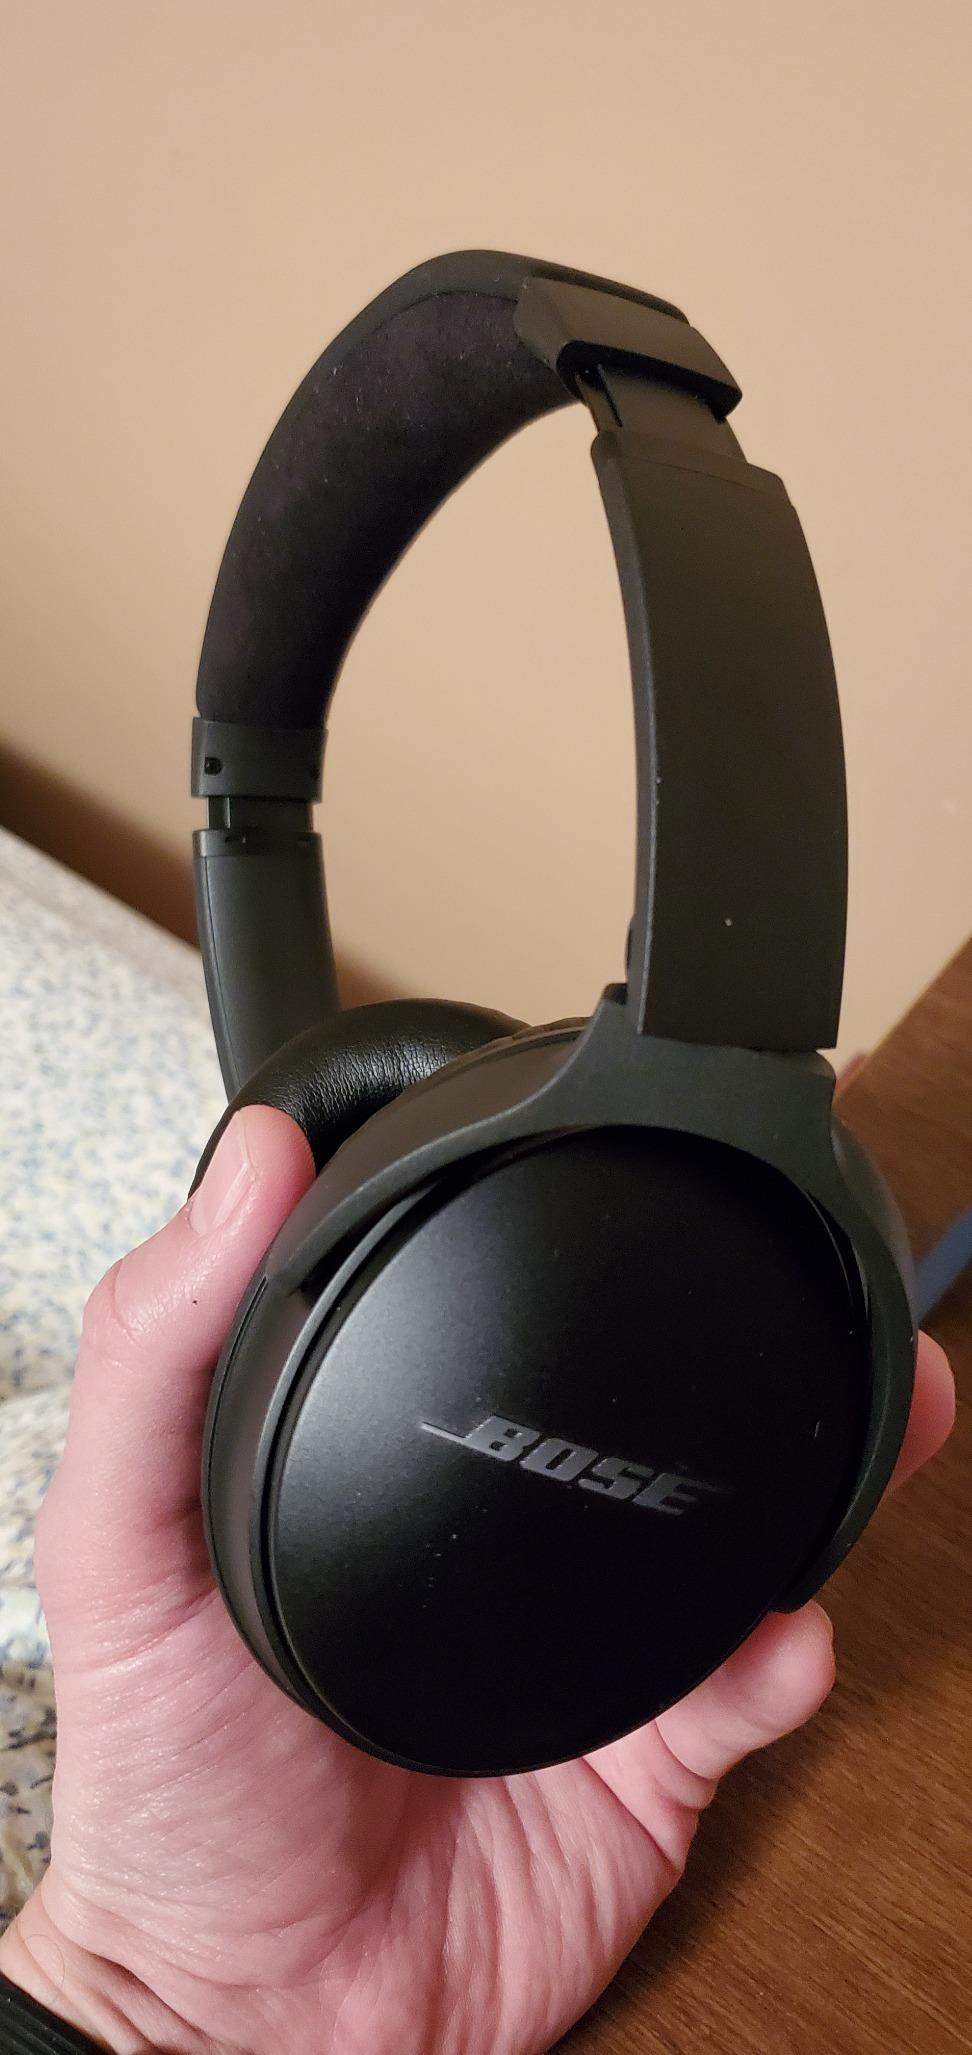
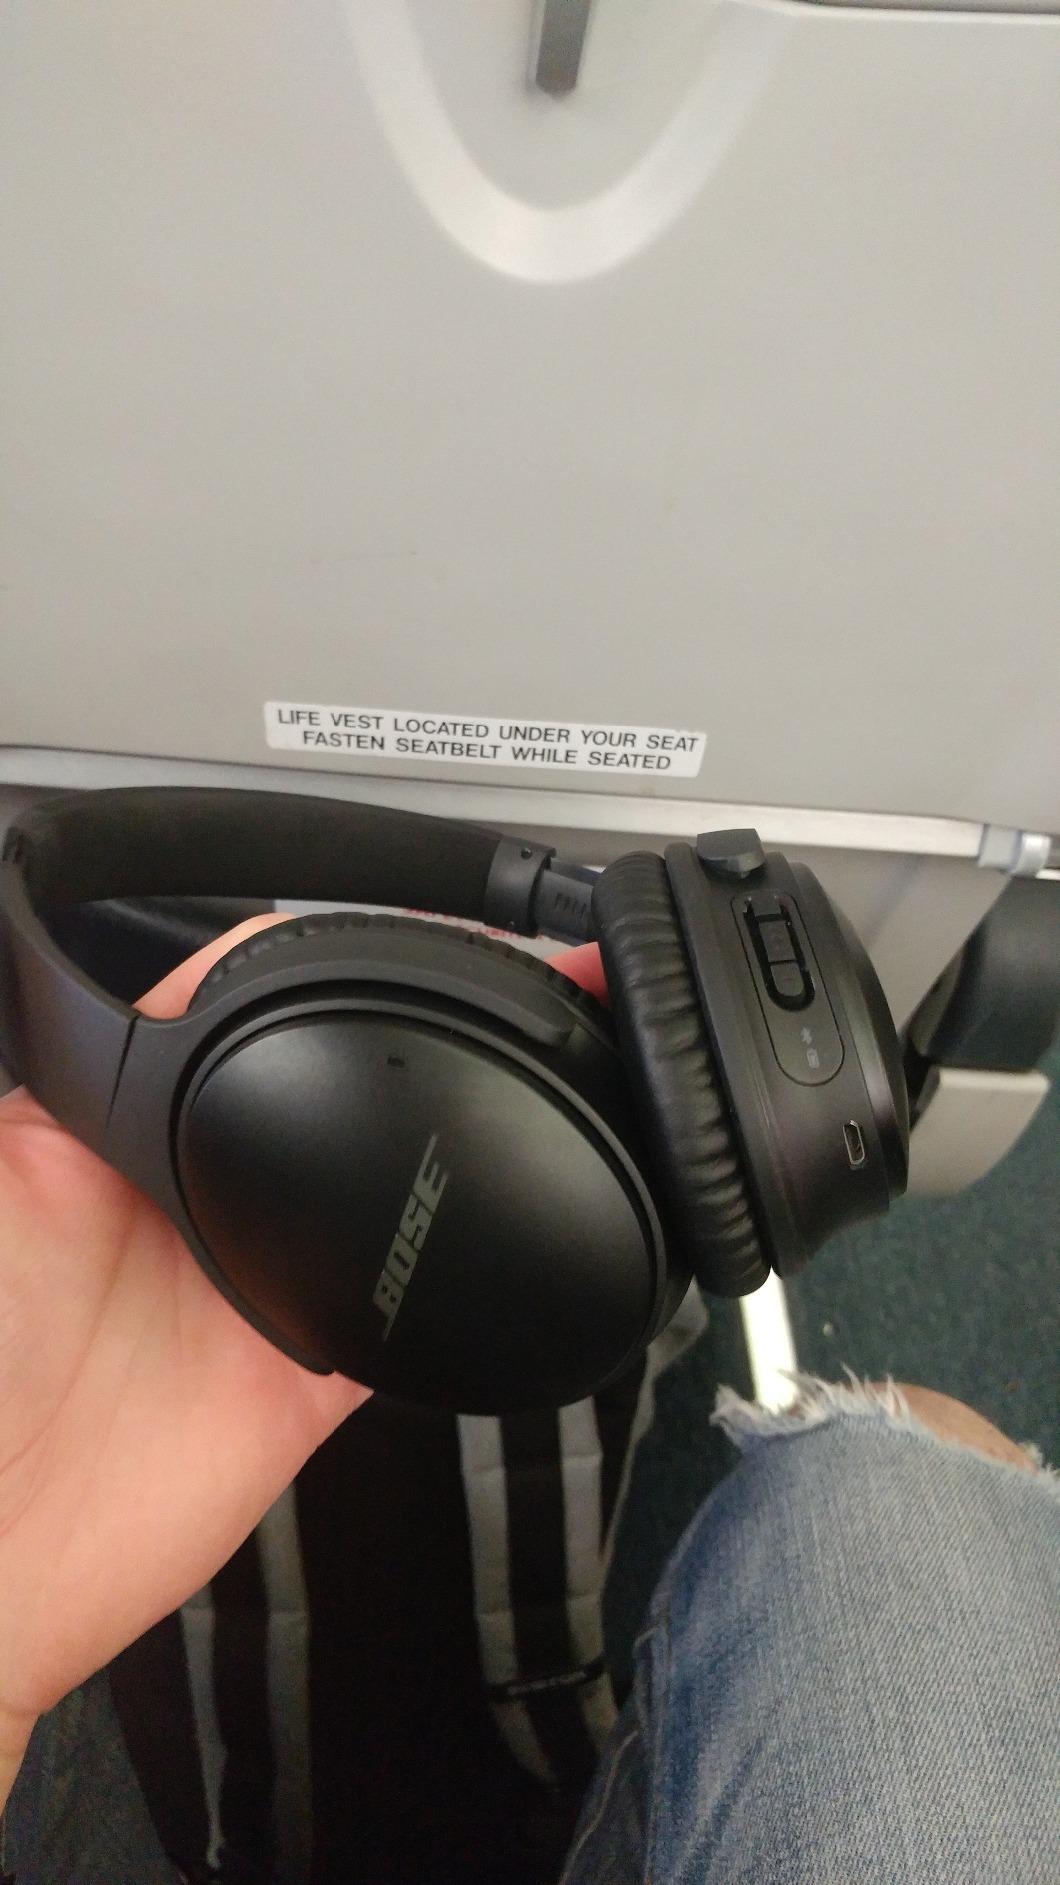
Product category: headphones
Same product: yes